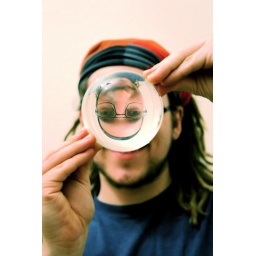
The contact ball is called Madeleine (named after a stolen bike in a song).